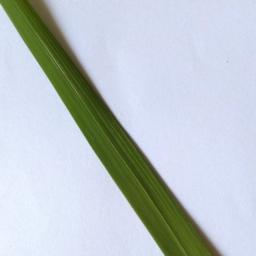
Label: Rice___Healthy